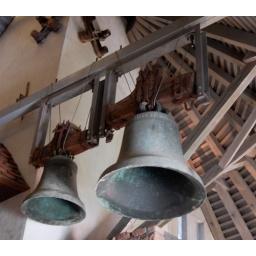
271 Bells in the castle tower Lubljana Slovenia